Fitawrari Qolech

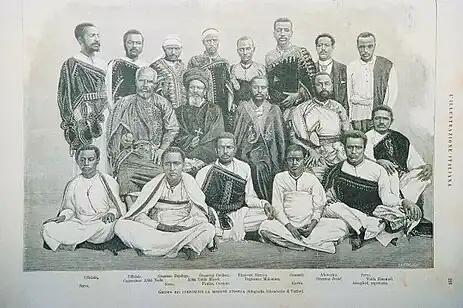
Fitawrari Qolech is seen here standing in the back, fourth from the left, as he accompanied "Ras" Makonnen Wolde Mikael during a diplomatic visit to Italy.

There are areas in Harar and Gondar named after him. He is still today renowned for his wisdom, judiciary, and his military skills.